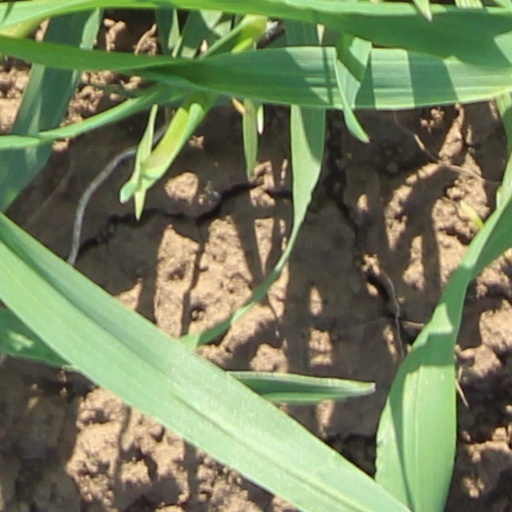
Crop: wheat